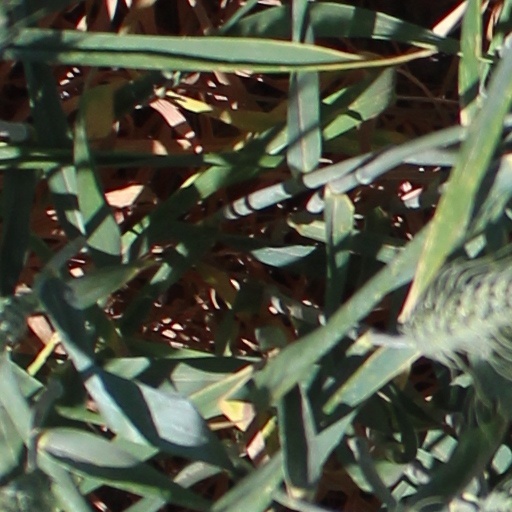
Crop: wheat